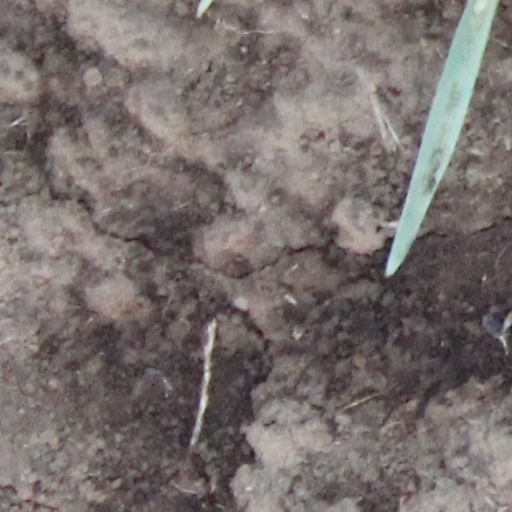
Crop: wheat